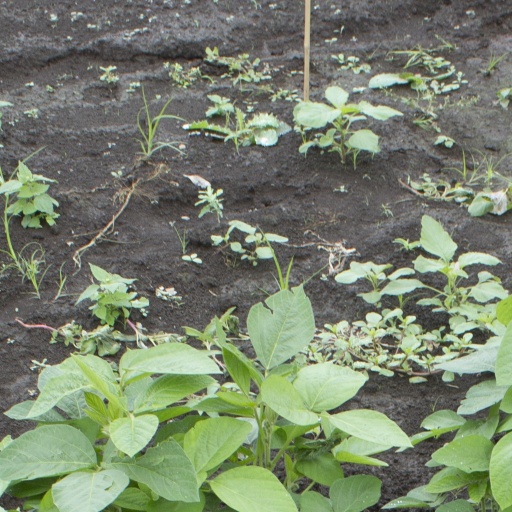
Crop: soybean